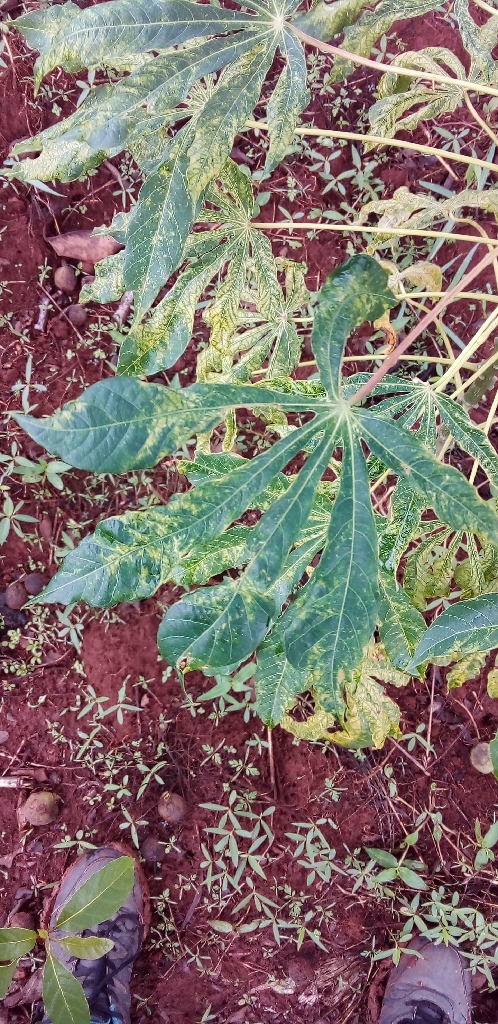
Label: cassava mosaic disease (cmd)